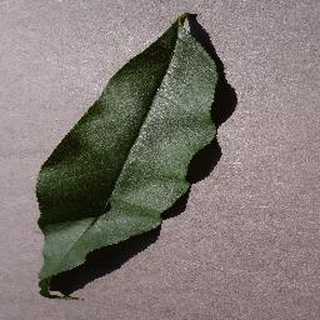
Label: healthy_peach